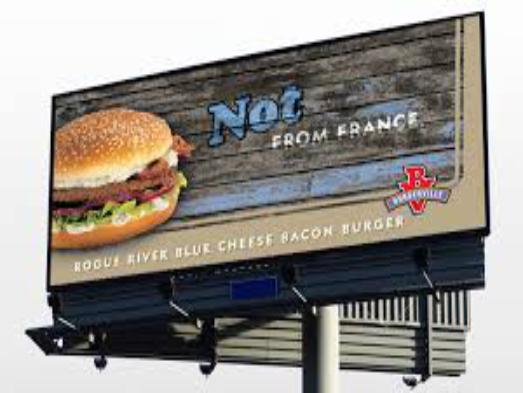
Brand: Burgerville
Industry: Food